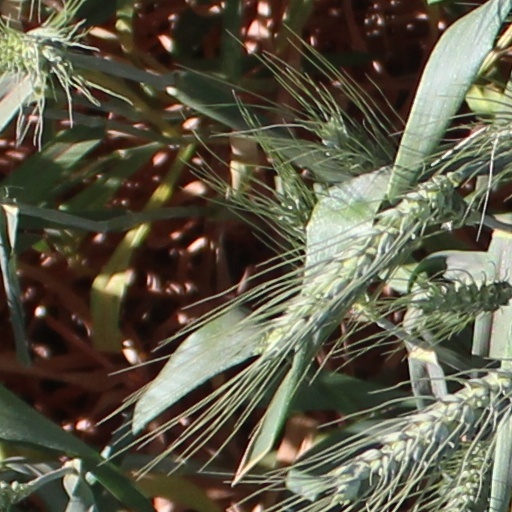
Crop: wheat